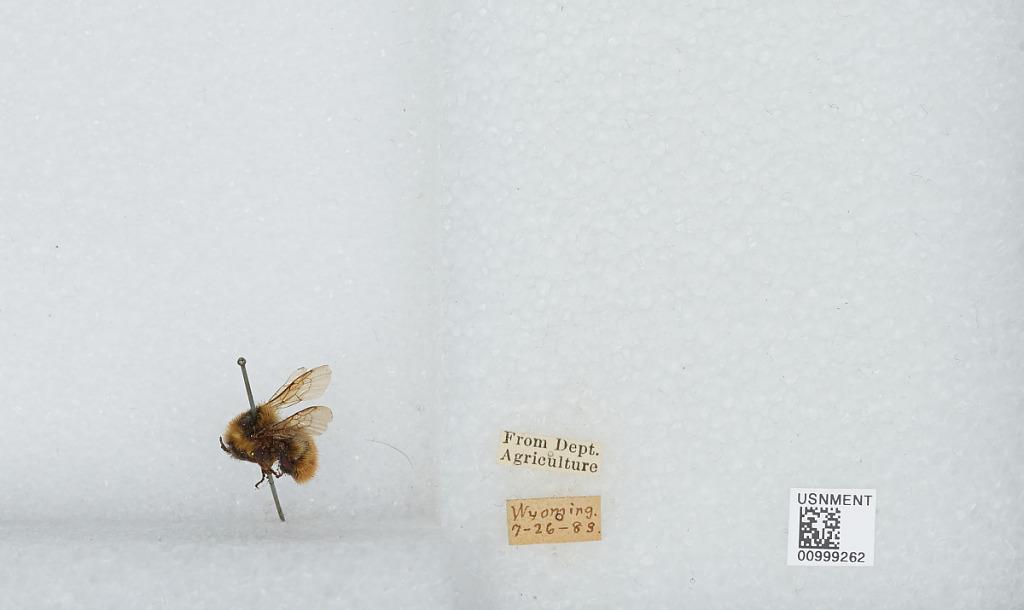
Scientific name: Bombus (Cullumanobombus) rufocinctus Cresson
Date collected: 1989-7-26
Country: United States
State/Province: Wyoming